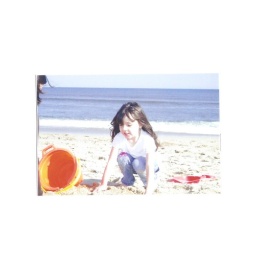
Taylor Ann playing in the sand at the beach in Virginia